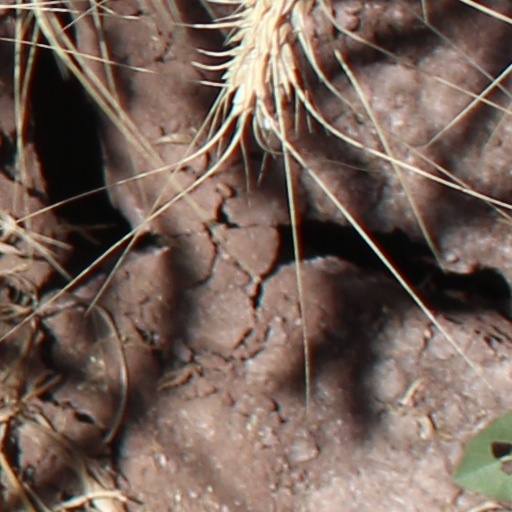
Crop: wheat